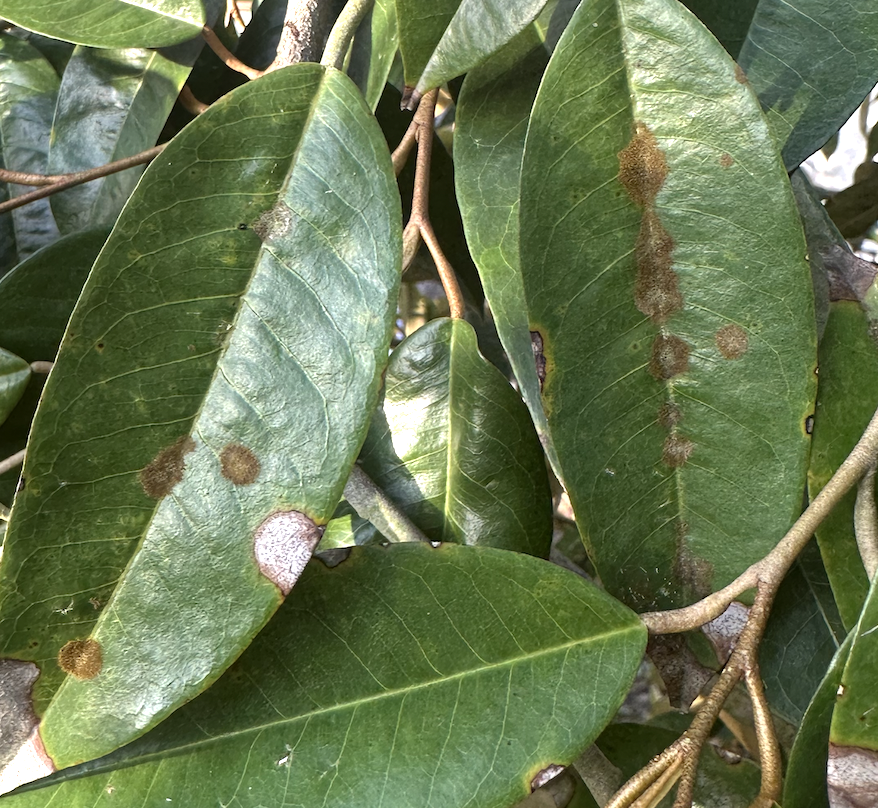
Label: stem_blight